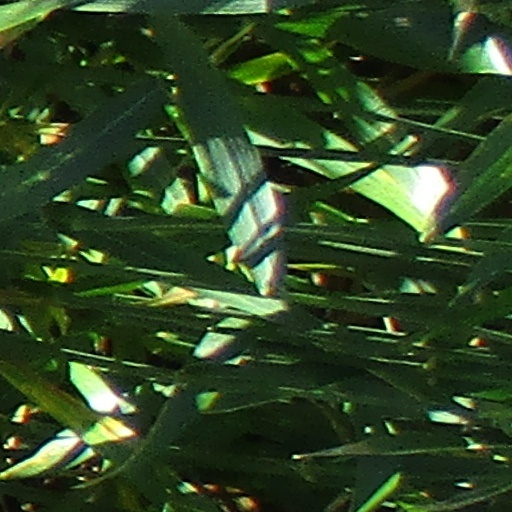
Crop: wheat